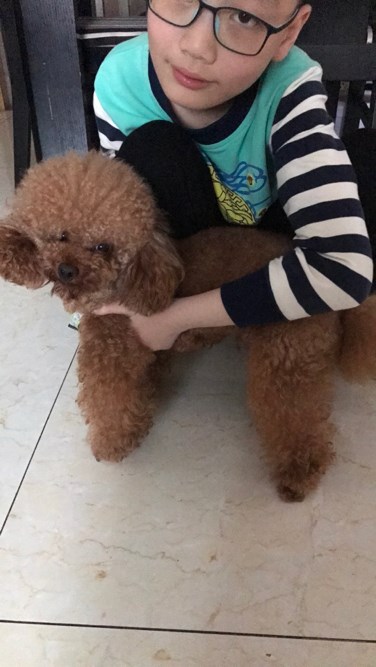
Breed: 7449-n000128-teddy